Culture of Israel

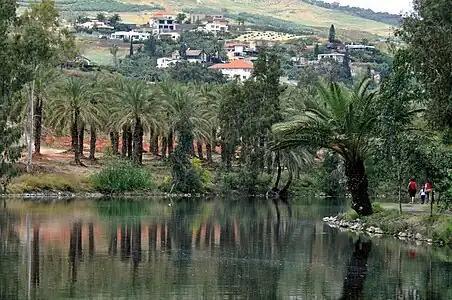
Hiking near Lake Kinneret

Physical fitness received a boost in the 19th century from the physical culture campaign of Max Nordau. The Maccabiah Games, an Olympic-style event for Jewish athletes, was inaugurated in the 1930s, and has been held in Israel every four years since then.